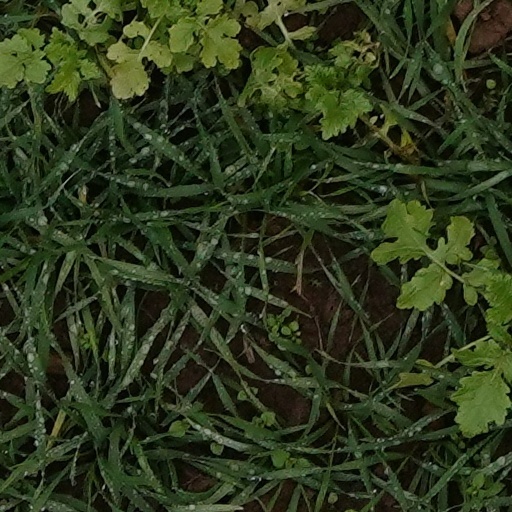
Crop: wheat